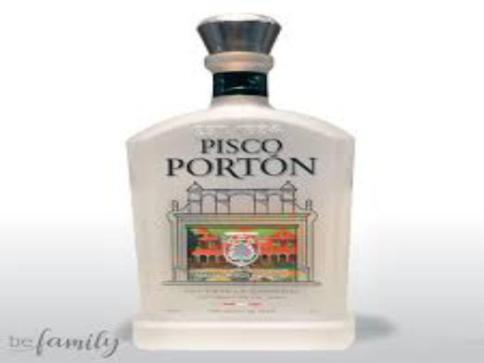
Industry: Food